History of Australia (1851–1900)

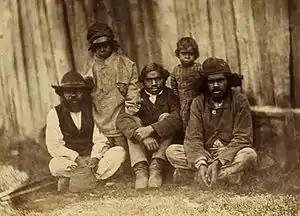
Aboriginal Farmers at Parker's Protectorate, Mt Franklin, Victoria in 1858. Aboriginal people who were displaced by settlers were generally pushed into reserves or missions

Elections for the semi-representative Legislative Councils, held in New South Wales, Victoria, South Australia and Van Diemen's Land in 1851, produced a greater number of liberal members. That year, the New South Wales Legislative Council petitioned the British Government requesting self-government for the colony. The Anti-Transportation League also saw the convict system as a barrier to the achievement of self-government. In 1852, the British Government announced that convict transportation to Van Diemen's Land would cease and invited the eastern colonies to draft constitutions enabling responsible self-government. The Secretary of State cited the social and economic transformation of the colonies following the discoveries of gold as one of the factors making self-government feasible.